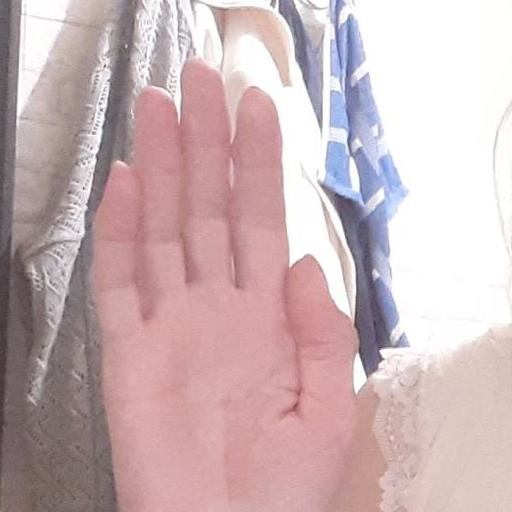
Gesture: stop